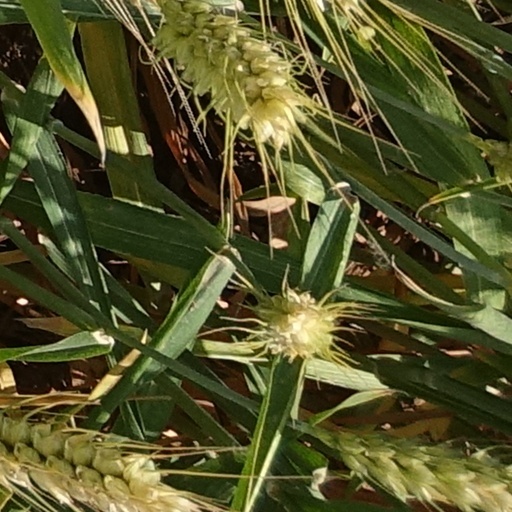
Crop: wheat